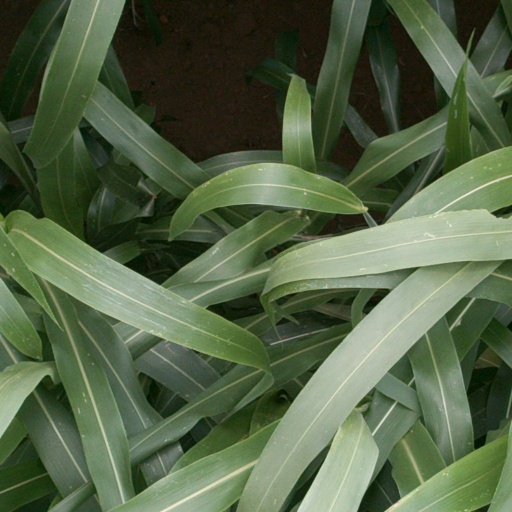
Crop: sorghum